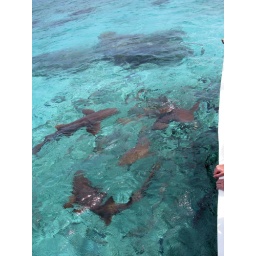
Nurse sharks in very clear water